Raghu Ram Pillarisetti

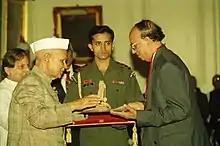
His father receiving the Dr. B. C. Roy National Award from the President of India

Pillarisetti was born on 22 September 1966, in Guntur, in the undivided state of Andhra Pradesh, in India, to medical doctor parents, Prof. P. V. Chalapathi Rao, a recipient of Dr. B.C. Roy National Award, and Ushalakshmi Kumari, a breast cancer survivor. He did his schooling from the Hyderabad Public School, where one of his classmates was Satya Nadella, the chairman and CEO of Microsoft. He graduated in medicine (MBBS) from Siddhartha Medical College, and secured a master's degree in surgery (MS), obtaining the first place, from Kasturba Medical College, in 1995. He then went to UK and obtained FRCS in 1997 from all the four Surgical Royal Colleges in the British Isles (England, Edinburgh, Glasgow, Ireland). He subsequently completed Higher Surgical Training & subspecialty training in oncoplastic breast surgery at the Royal Marsden NHS Foundation Trust in London and at the Nottingham Breast Institute. He also holds a fellowship of the American College of Surgeons.